History of Chinese currency

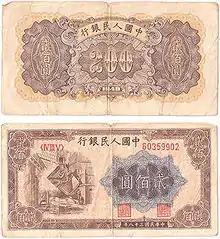
A RMB200 note issued by the People's Bank of China in 1949.

Before Japanese occupation, the predominant bank of China's northern provinces (including Suiyuan, Chahar and Shanxi) was the Charhar Commercial Bank. When the Japanese invaded, the bank evacuated the area taking all of its capital and all unissued currency. The Japanese military government quickly established the Channan Commercial Bank to replace its note issuing functions.